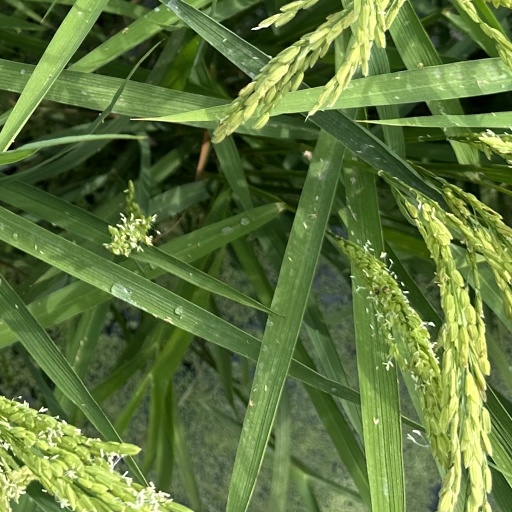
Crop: rice